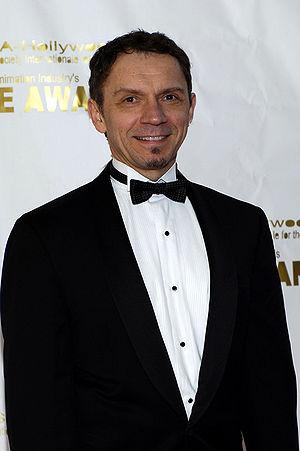
Andreas Deja, né en 1957 à Gdańsk en Pologne mais naturalisé allemand, est un animateur spécialisé dans les personnages des studios Disney.
La Belle et la Bête est un film d'animation réalisé par Gary Trousdale et Kirk Wise, écrit par Linda Woolverton et sorti en 1991. Il est le 39ᵉ long-métrage d'animation, le 30ᵉ « Classique d'animation » des studios Disney et le troisième film d'animation réalisé pendant la période de renaissance des studios Disney.